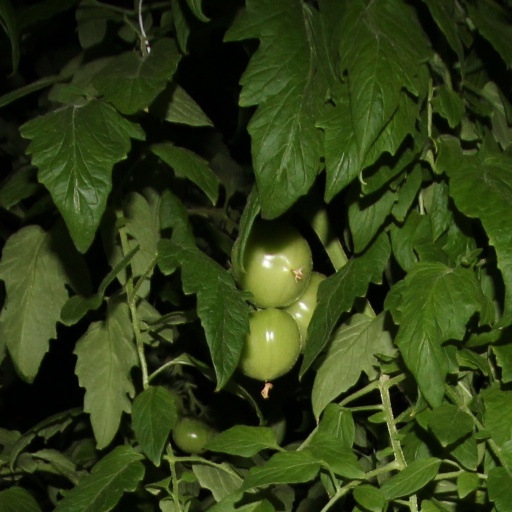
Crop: tomato